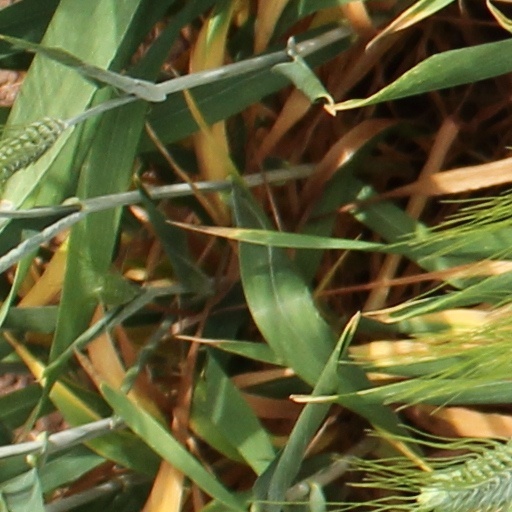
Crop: wheat